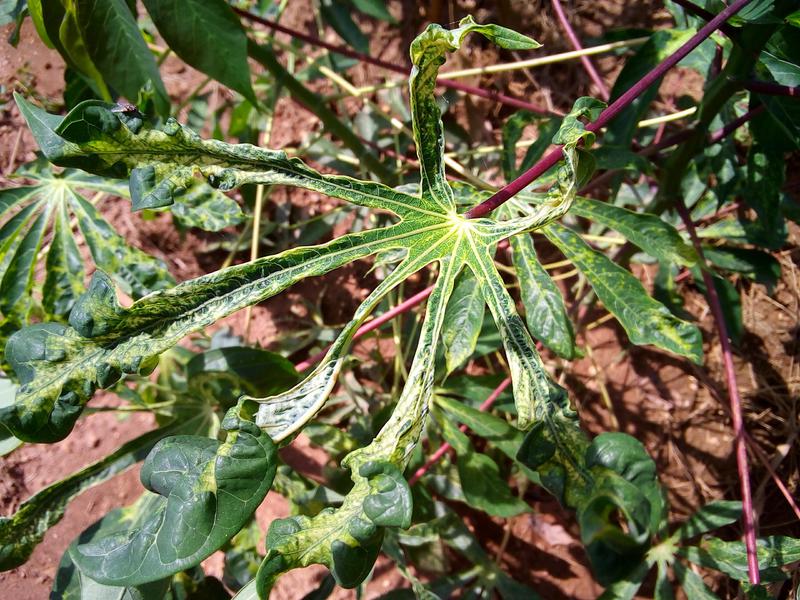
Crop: cassava
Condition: mosaic_disease